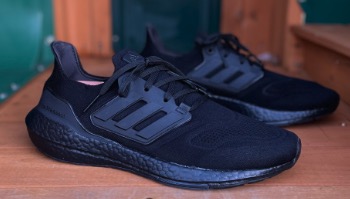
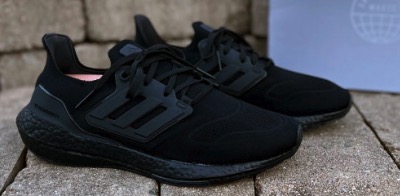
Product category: misc
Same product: yes